History of the South Island line and West Island line

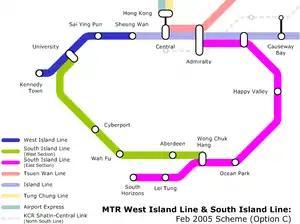
Alignment of the 2005 scheme.

On 25 February 2005, the Panel of Transport of Legislative Council had a meeting discussing West and South Island line. MTR has submitted a revised scheme on 22 February and an introduction to the scheme was conducted in the meeting.